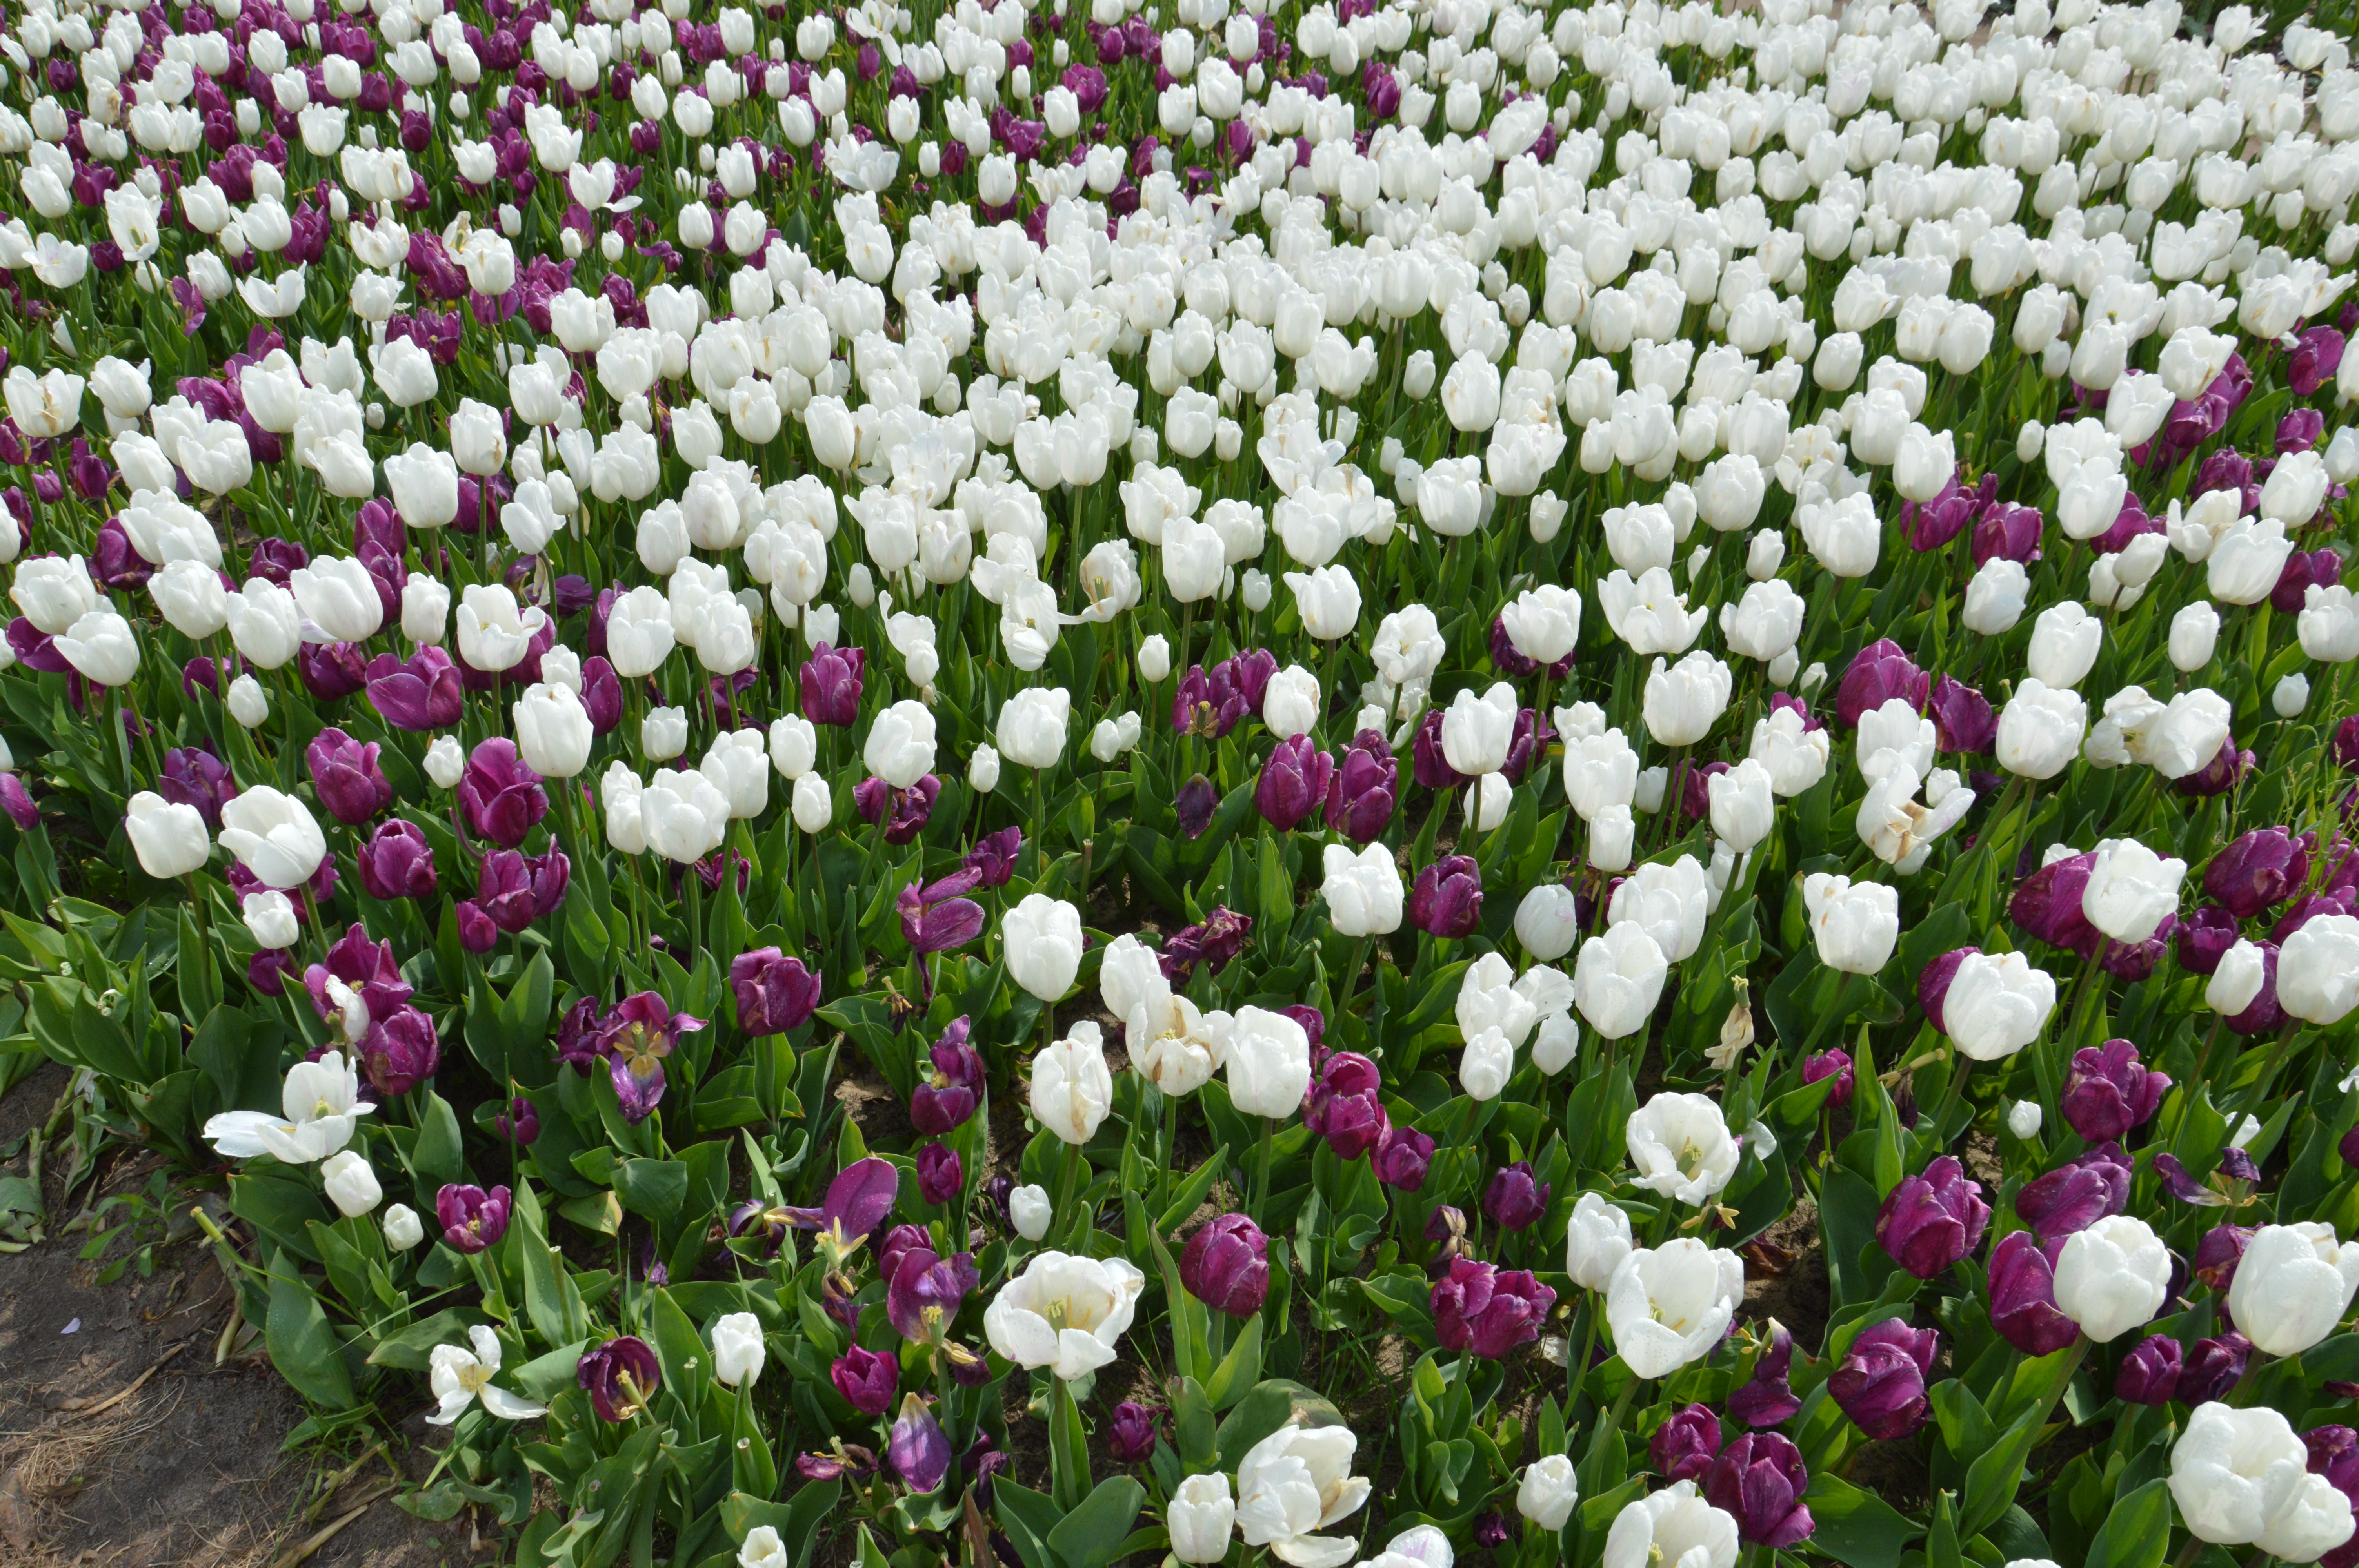
garden, flower, tulip, nature, green, blossom, summer, pink, field, bloom, spring, flora, plant, beautiful, multi colored, botany, vibrant color, beauty in nature, season, freshness, purple, park, floral, beauty, landscape, blooming, texture, tulips, yellow, colorful, petal, grass, herbaceous plant, natural landscape, groundcover, shrub, flowering plant, meadow, annual plant, magenta, plantation, soil, wildflower, plant stem, landscaping, lily family, crocus, violet family